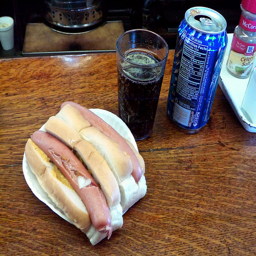
two hot dogs on a plate near a drink
Two hotdogs on buns with a glass of soda on the side.
Two hot dogs sitting on a white play on the table next to a soda.
A couple of hot dogs sitting on top of a couple of buns.
Two hotdogs sit on a white plate next to a soda.